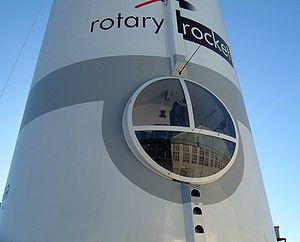
Rotary Rocket, Inc, était une entreprise de conception et construction de fusées, dont le siège social se trouvait dans une installation de 4 200 m² au Port spatial de Mojave, qui a développé le concept Roton à la fin des années 1990 comme lanceur spatial monoétage entièrement réutilisable pour deux personnes plus un chargement. Roton avait pour objectif de diviser par dix les coûts de lancement de charges utiles en orbite terrestre basse. Gary Hudson a défendu la conception et a formé la société. Un véhicule d'essai à grande échelle a fait trois vols stationnaires en 1999, mais la compagnie a manqué de fonds et a fermé ses portes début 2001.